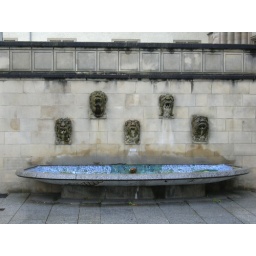
the tiles in the fountain bowl are blue, thats not the water :p